Flatback sea turtle

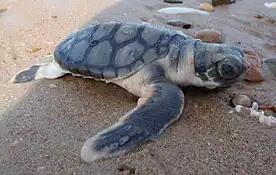
A flatback turtle hatchling on its way to the sea.

A flatback sea turtle is sexually mature anywhere between 7–50 years of age, and an adult female will nest every two to three years. Mating occurs while the male and female are out at sea; therefore, the males will never return to shore after they hatch. The flatback nesting sites can only be found along the coast of Australia, on soft sandy beaches without intertidal coral reefs. A female will return to the same beach for her subsequent clutches within the same nesting season. She will return for other nesting seasons, as well. The nesting season depends on the area of the site and can range from October to January, such as in southern Queensland, or can last the entire year, such as in the northern and northwestern territories. Females lay, on average, approximately three clutches throughout the nesting season, with intervals of 15 days between nestings. While using her front flippers to dig, the female will clear away the dry sand located at the top. After she clears the sand, the female will create an egg chamber using her back flippers. After she has laid her eggs, she will then cover the nest again using her back flippers, while also tossing sand back with her front flippers.